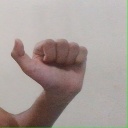
अक्षर: त